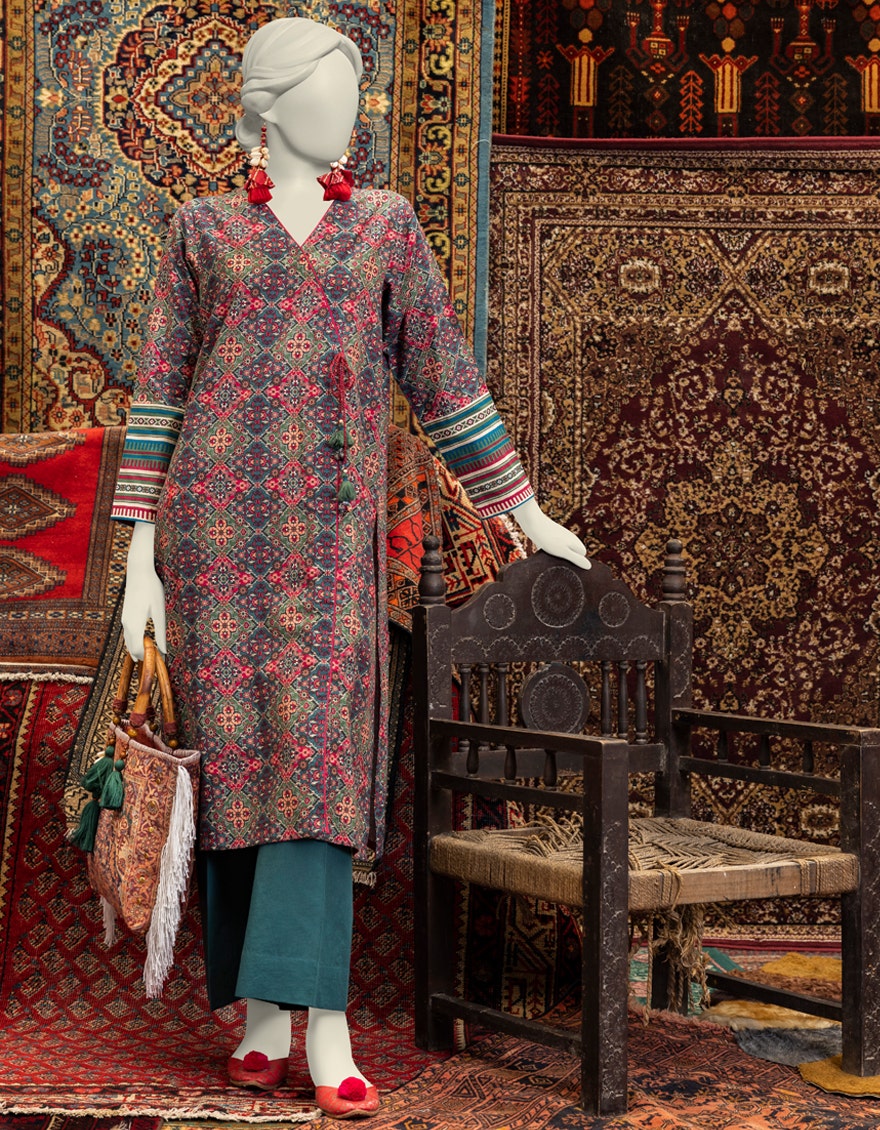
blue multi khan embroidered cotton tunic